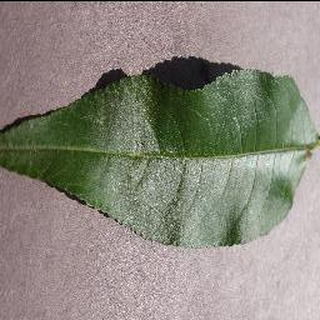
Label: healthy_peach